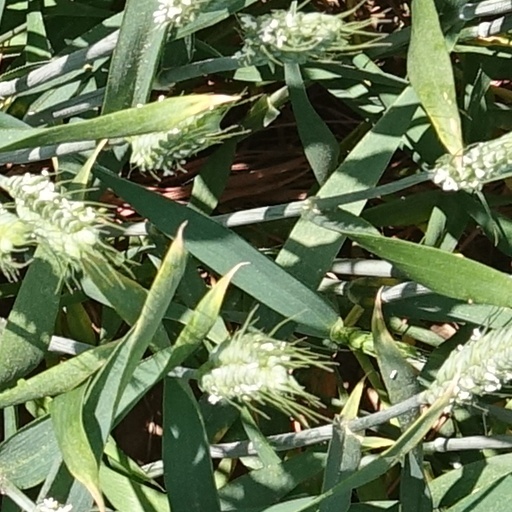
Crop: wheat